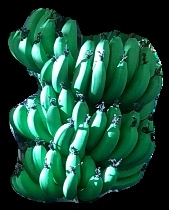
Variety: pachbale
Grade: grade1